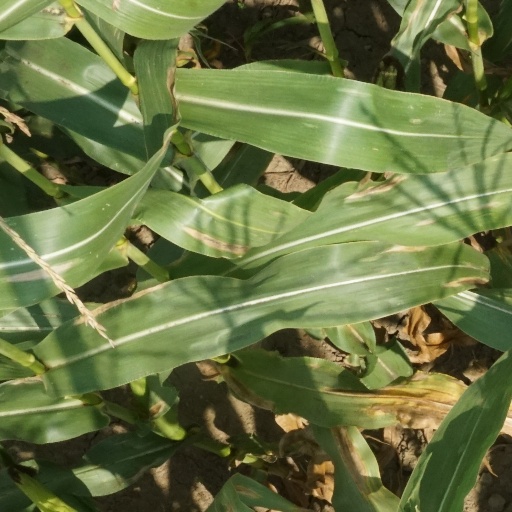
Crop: maize; corn